Vertue Rewarded

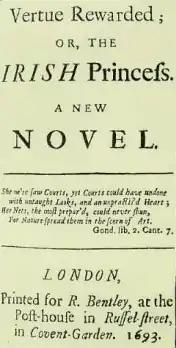
Title page

Vertue Rewarded; or, The Irish Princess is a 1693 novel. Published in London, it is one of the earliest examples of Irish prose fiction in the English language.